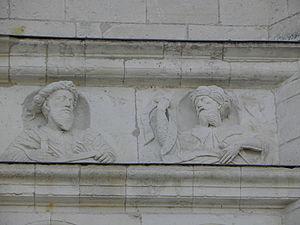
Prophètes. Détail de la frise de la collégiale Saint-Jean-Baptiste de Montrésor (37). This building is classé au titre des Monuments Historiques. It is indexed in the Base Mérimée, a database of architectural heritage maintained by the French Ministry of Culture,
L'église Saint-Jean-Baptiste est une ancienne collégiale située à Montrésor dans le département d'Indre-et-Loire en France.